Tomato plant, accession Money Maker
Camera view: vertical (180 deg); turntable rotation: 60 degrees
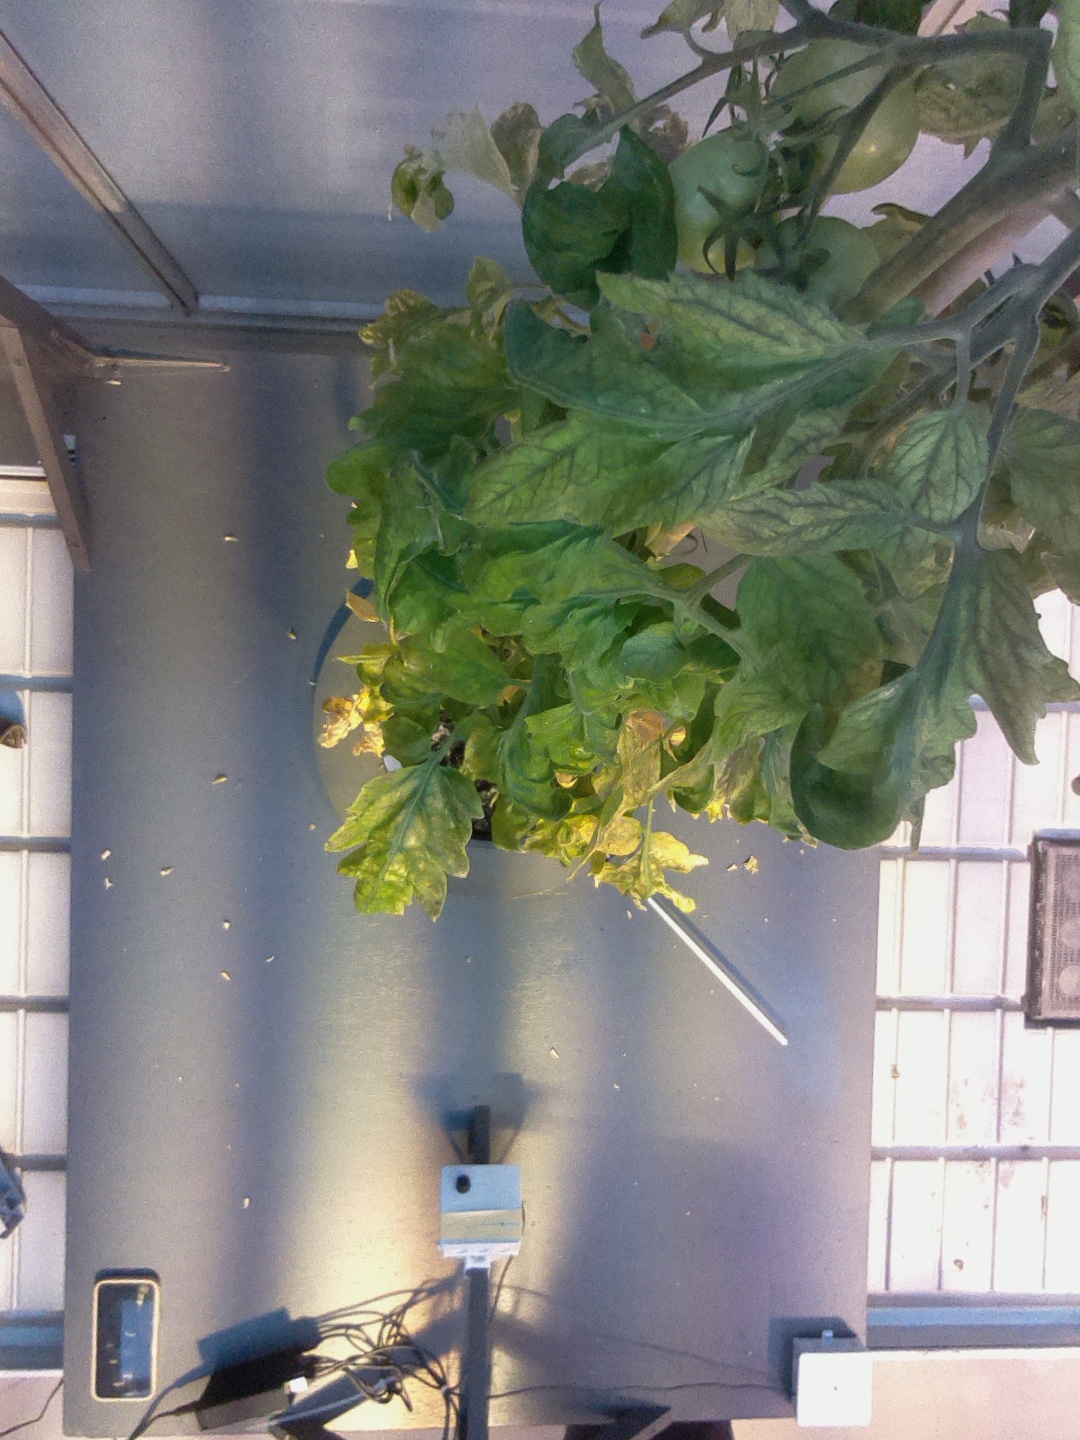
BBCH growth stage 80: fruits start showing typical ripe color (orange -> red)